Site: brandenburg
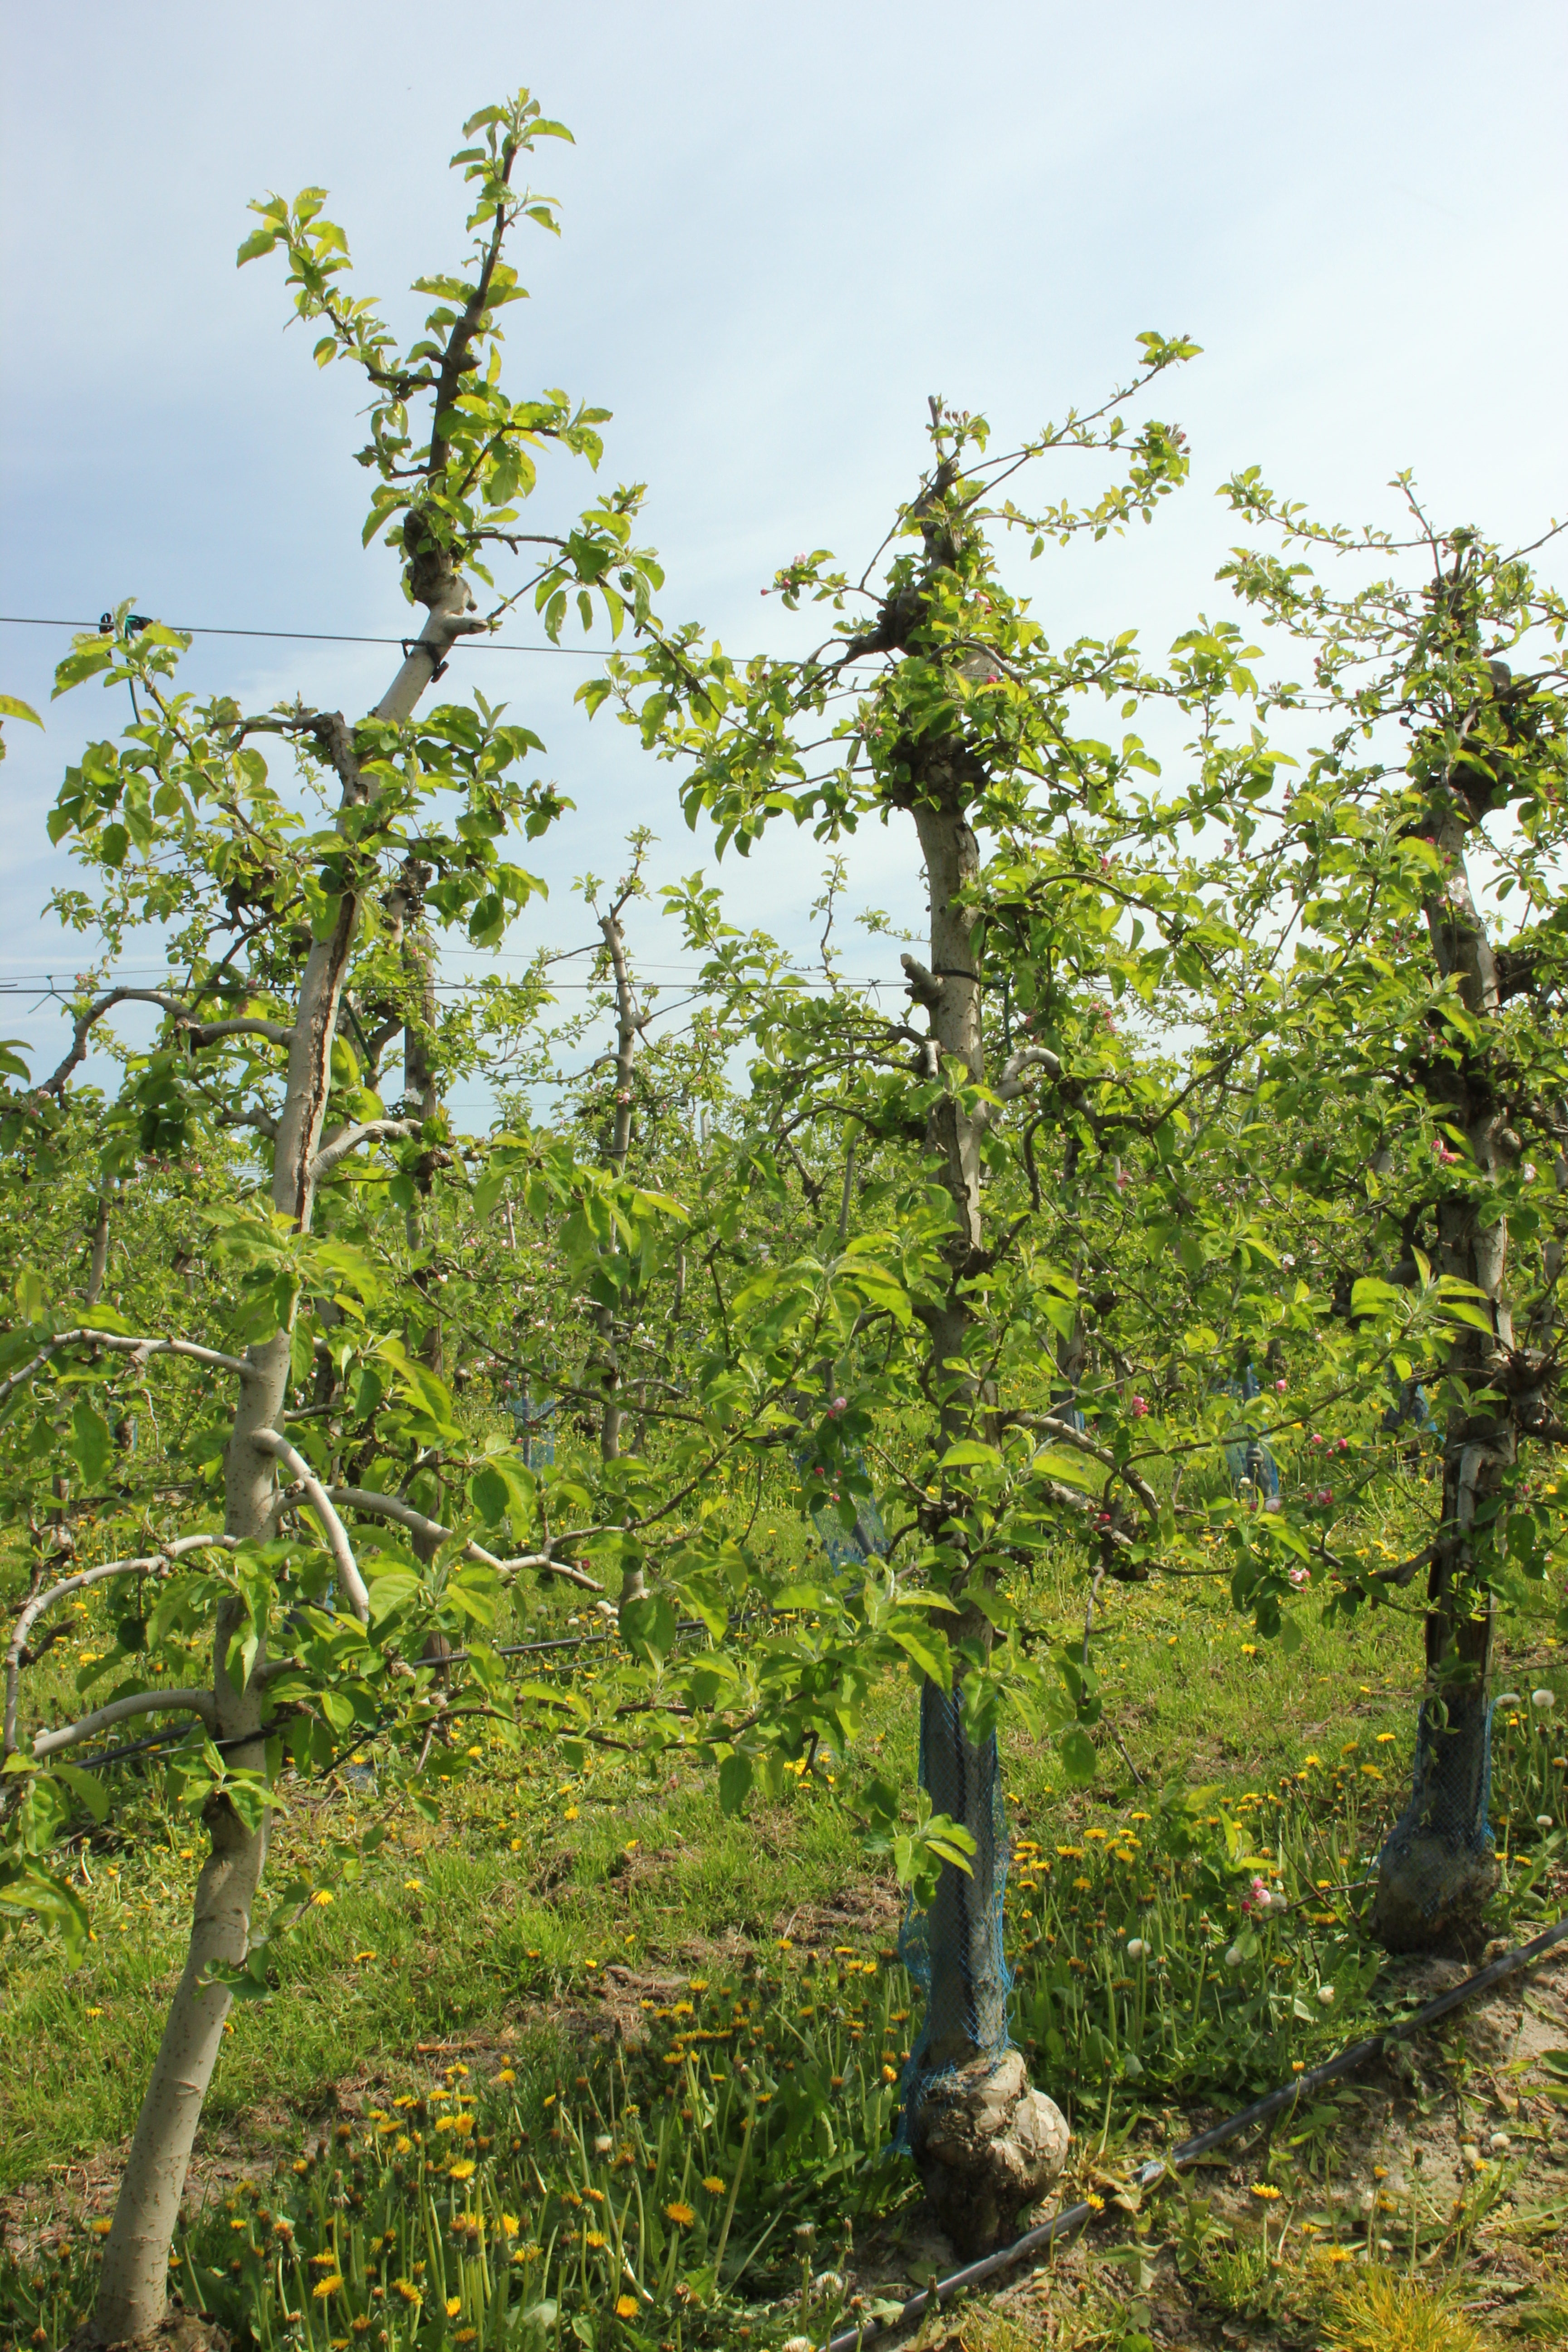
Growth stage (BBCH 60): Flowering